Siege of Tsingtao

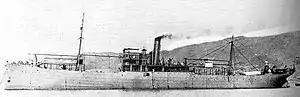
The Japanese seaplane carrier conducted the world's first naval-launched air raids in September 1914 against German positions in Qingdao.

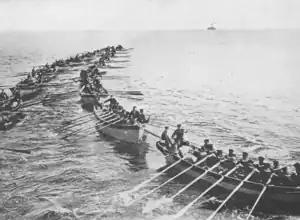
Japanese troops coming ashore near Qingdao

As the Japanese approached their positions, Meyer-Waldeck withdrew his forces from the two outer defensive lines and concentrated his troops on the innermost line of defence along the hills closest to the town. The Austro-Hungarian cruiser SMS "Kaiserin Elisabeth" was stationed in Qingdao at the start of the war. On 2 September 1914 the German gunboat "Jaguar" sank the stranded . On 5 September a Japanese reconnaissance airplane scouted the port and reported that the Asian German fleet had departed, the Japanese ordered the dreadnought, pre-dreadnought, and cruiser to leave the blockade. The next day the second air-sea battle in history took place (the first air-sea battle in history was at the Balkan wars in 1913) when a Farman seaplane launched by the "Wakamiya" unsuccessfully attacked the "Kaiserin Elisabeth" and the "Jaguar" in Qiaozhou Bay with bombs. Early in the siege, the "Kaiserin Elisabeth" and German gunboat "Jaguar" made an unsuccessful sortie against Japanese vessels blockading Qingdao. Later, the cruiser's 15cm and 4.7cm guns were removed from the ship and mounted onshore, creating the "Batterie Elisabeth". The ship's crew took part in the defence of Qingdao. On 13 September the Japanese land forces launched a cavalry raid on the German rear guard at Jimo, which the Germans gave up and retreated. Subsequently, the Japanese took control of Jiaozhou and the Shandong railway. Lt. Gen. Kamio considered this the point of no return for his land forces and as the weather became extremely harsh he took no risk and fortified the troops at the town, returned the reinforcements that were on the way, re-embarked and landed at Lau Schan Bay.